Belford West

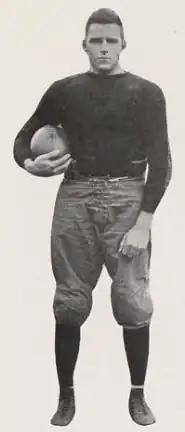
West at Colgate University

David Belford West (May 7, 1896 – September 11, 1973) was an American football player. Best known for playing college football for the Colgate Raiders, he was twice a consensus All-America selection and was elected to the College Football Hall of Fame in 1954. He also played professionally for the Canton Bulldogs.